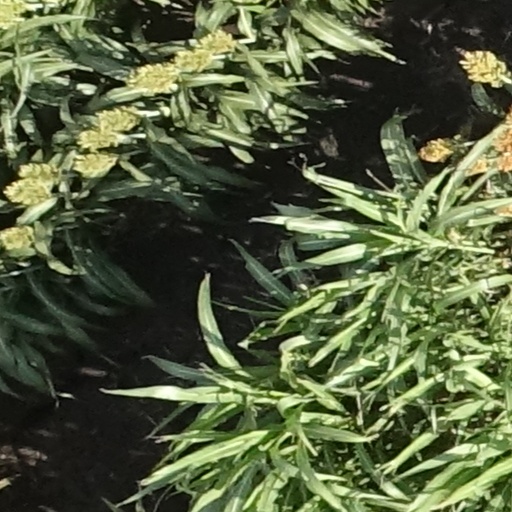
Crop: sorghum